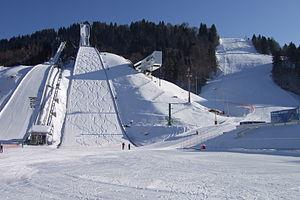
Le Gudiberg est un sommet des Alpes en Bavière. L'épreuve de slalom de ski alpin aux Jeux olympiques de 1936 s'y est déroulée.